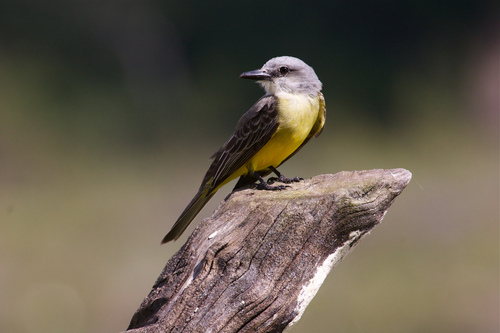
this small gray bird has a pointed bill, bright yellow breast, belly and abdomen, and black tarsus and feet.
this bird has a yellow belly, vent and white throat along with brown wings with white tips.
a petite bird with longer black wing feathers, a yellow under belly, and a short black curved bill
this gray bird has a yellow breast, belly and abdomena tiny yellow bird with a blue crown, as well as ebony eyes and beak.
a small bird with a yellow body, gray head, and black beak.
this bird has wings that are black and has a yellow bellya small bird with a yellow breast and white crown.
a short bird with a yellow breast and a round head that appears more blue than white.
a small bird with a yellow belly and brown wings.
Species: Tropical Kingbird